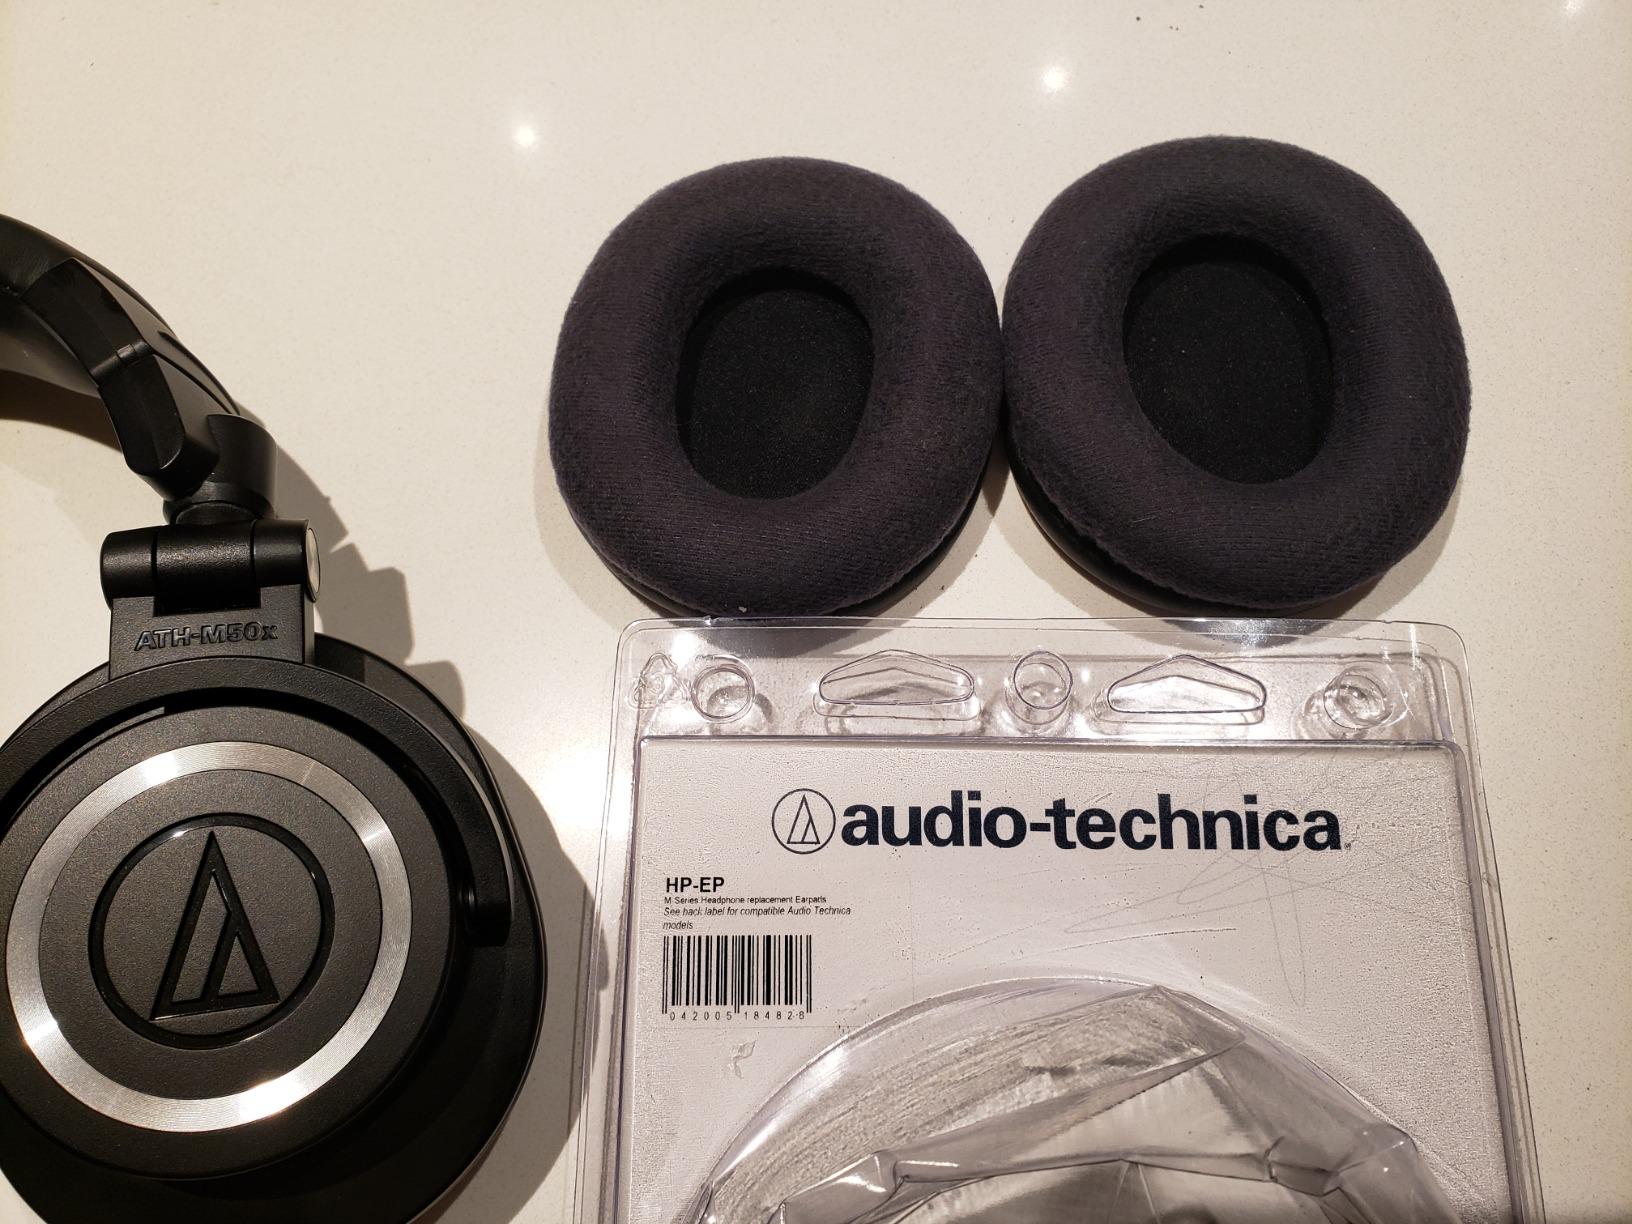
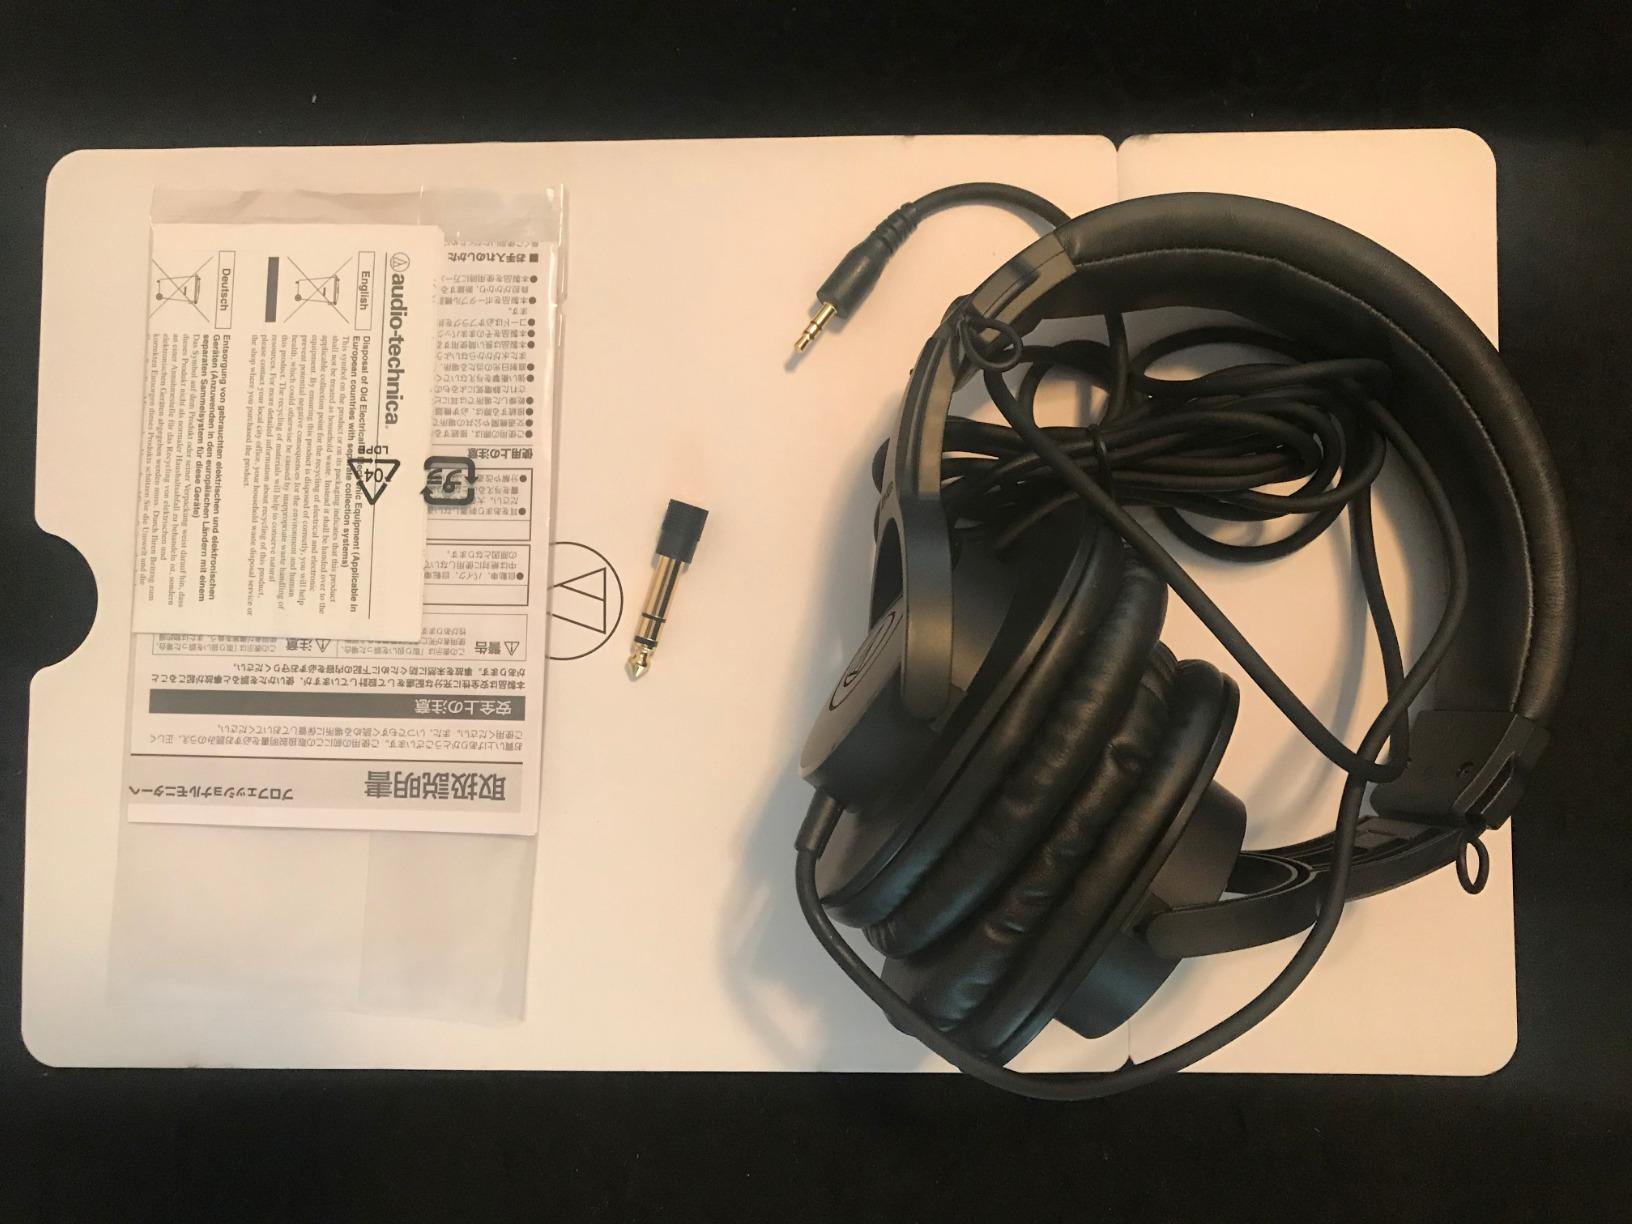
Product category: headphones
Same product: no